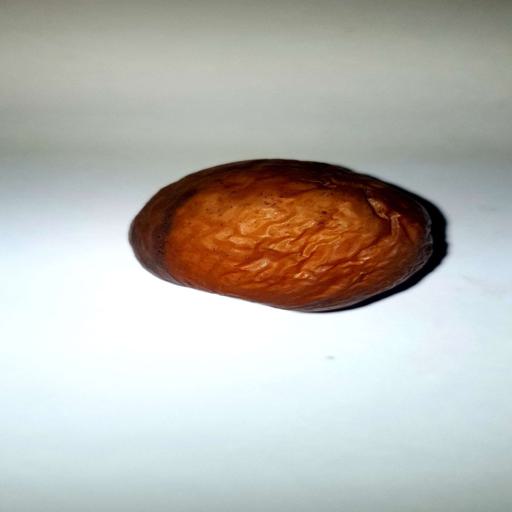
Label: bruised